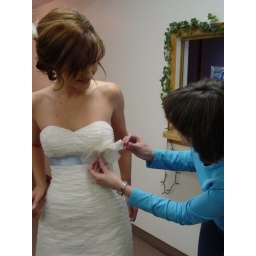
'Something borrowed' was a cross pin from my Grandmother...placing it in the center of my dress's flower added a perfect touch...